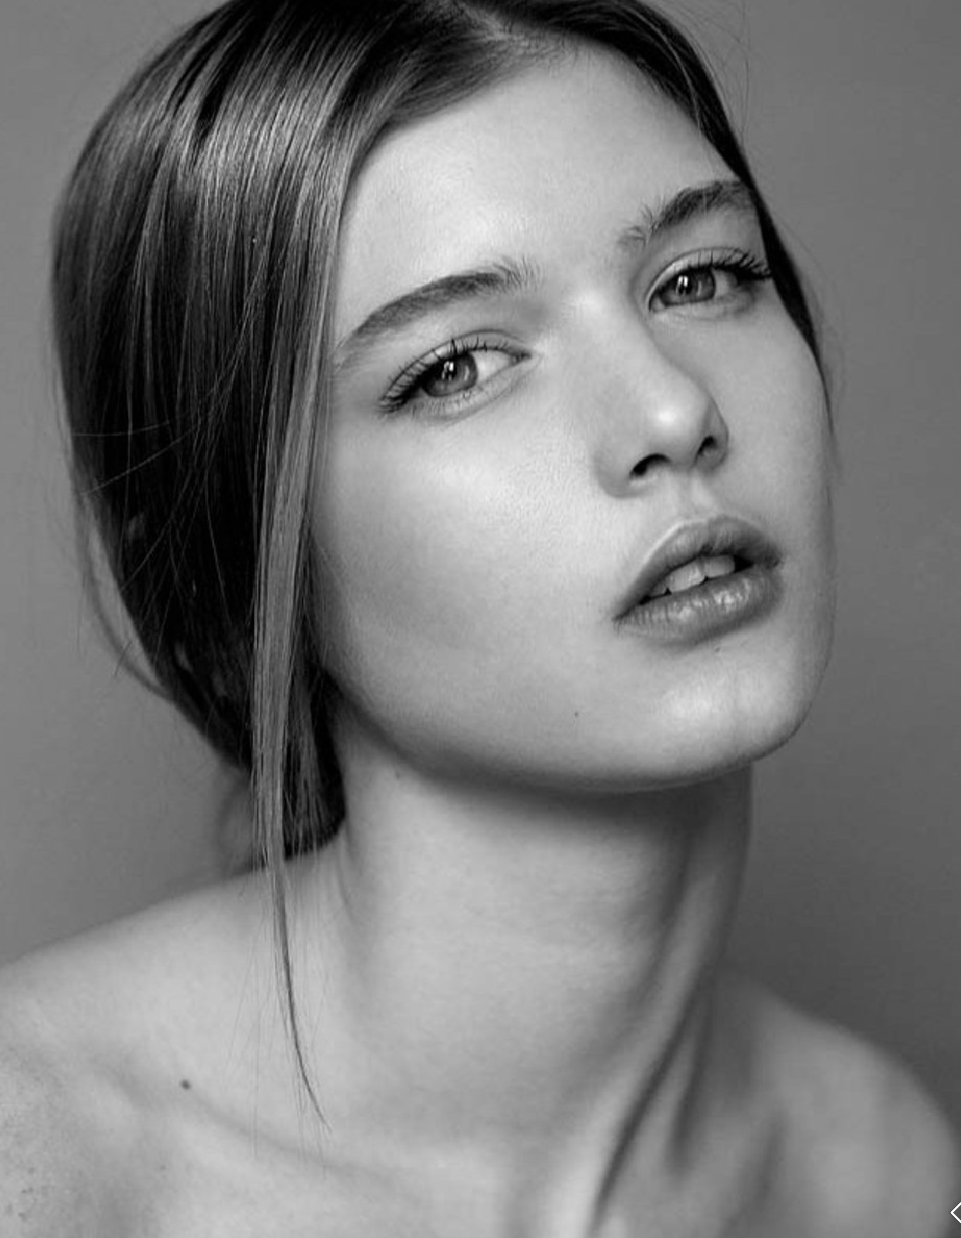
Label: Colored